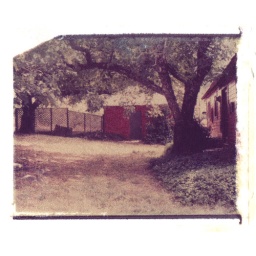
the wash house in red